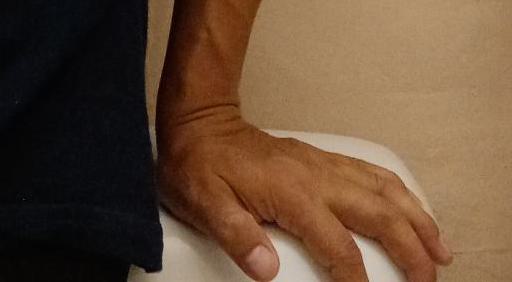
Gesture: no_gesture